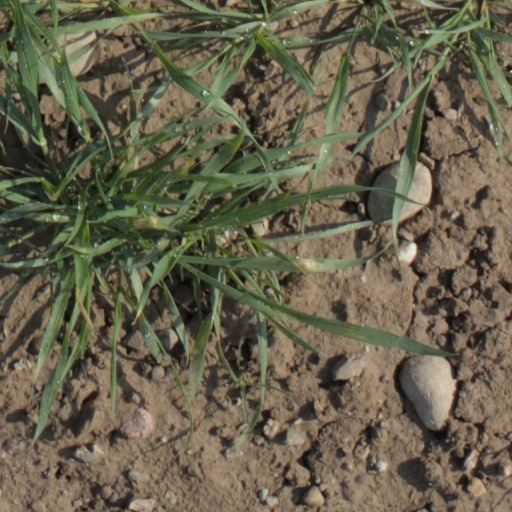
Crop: wheat